Stuyvesant High School

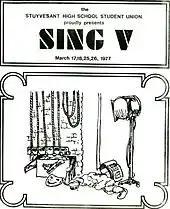
SING V program, 1977

The annual theater competition known as SING! pits seniors, juniors, and "soph-frosh" (freshmen and sophomores working together) against each other in a contest to put on the best performance. SING! started in 1947 at Midwood High School in Brooklyn and has expanded to many New York City high schools since then. SING! at Stuyvesant started as a small event in 1973, and since then, has grown to a school-wide event; in 2005, nearly 1,000 students participated. The entire production is written, directed, produced, and funded by students. Their involvement ranges from being members of the production's casts, choruses, or costume and tech crews to Step, Hip-Hop, Swing, Modern, Bolly, Flow, Tap or Latin dance groups. SING! begins in late January to February and ends in final performances on three nights in March/April. Scoring is done on each night's performances and the winner is determined by the overall total. In 2023, soph-frosh won SING! for the first time in the tradition's fifty-one year history.